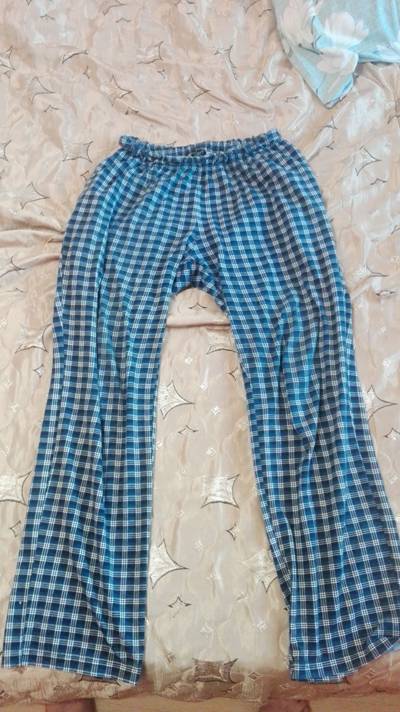
Waste category: clothes